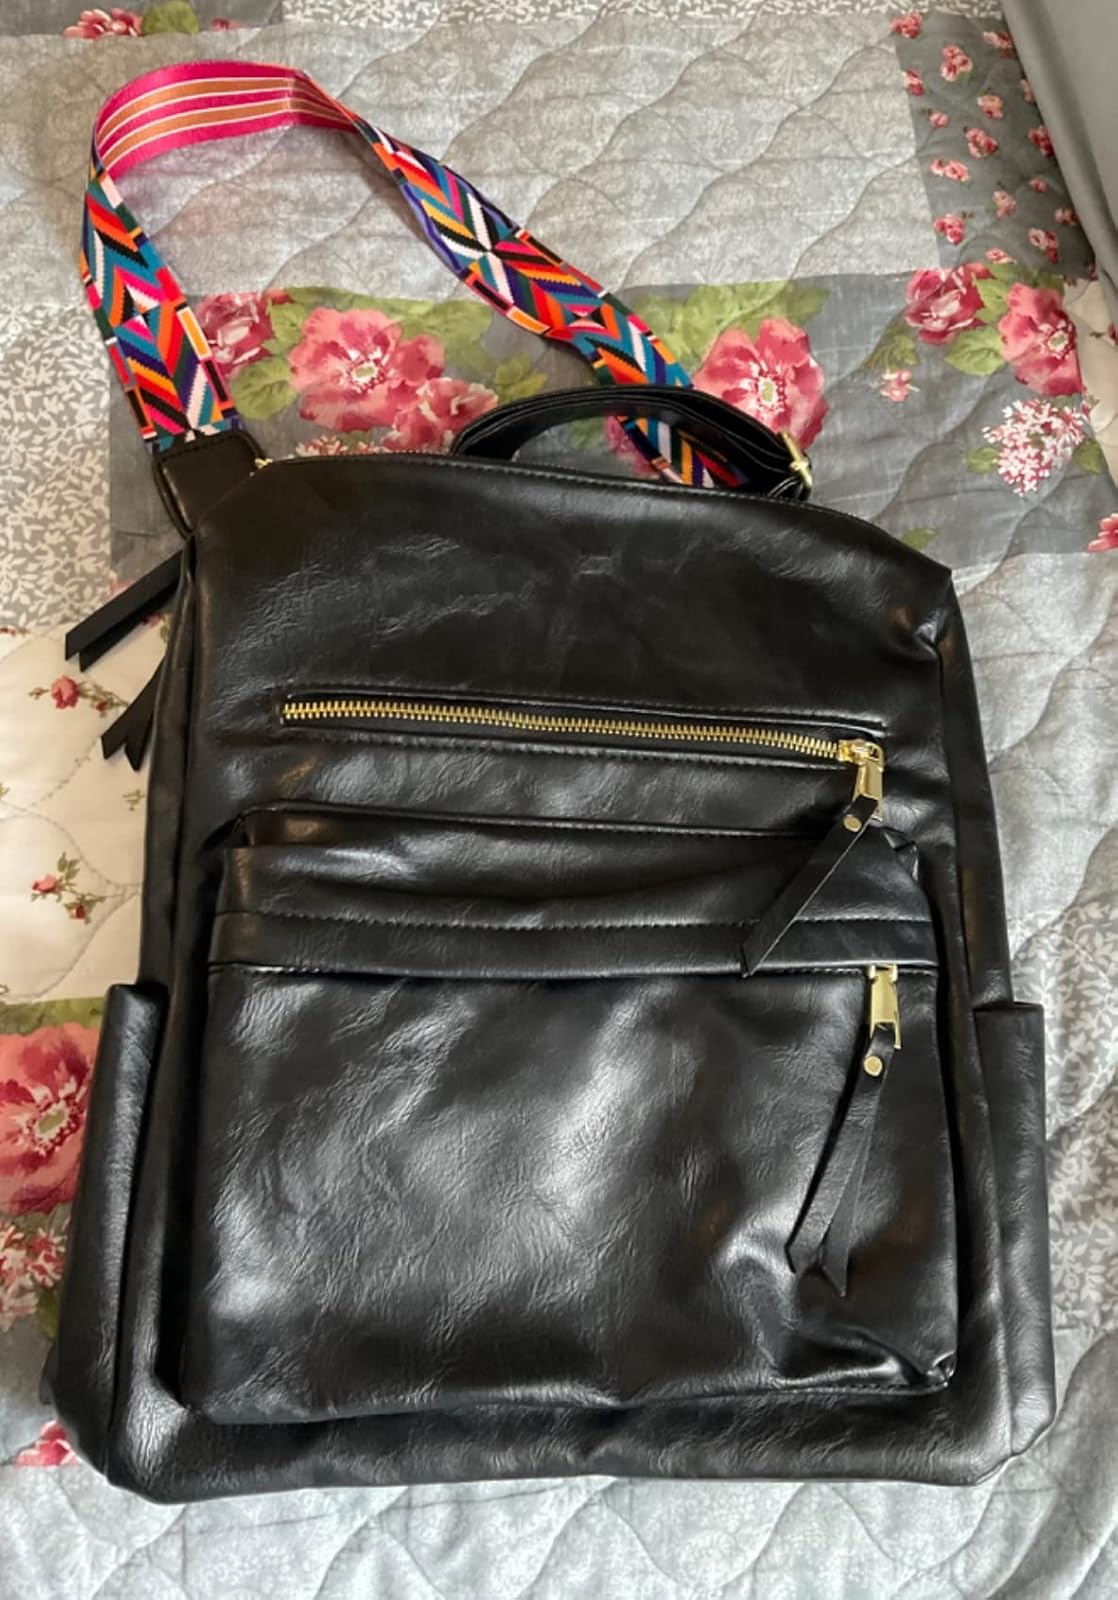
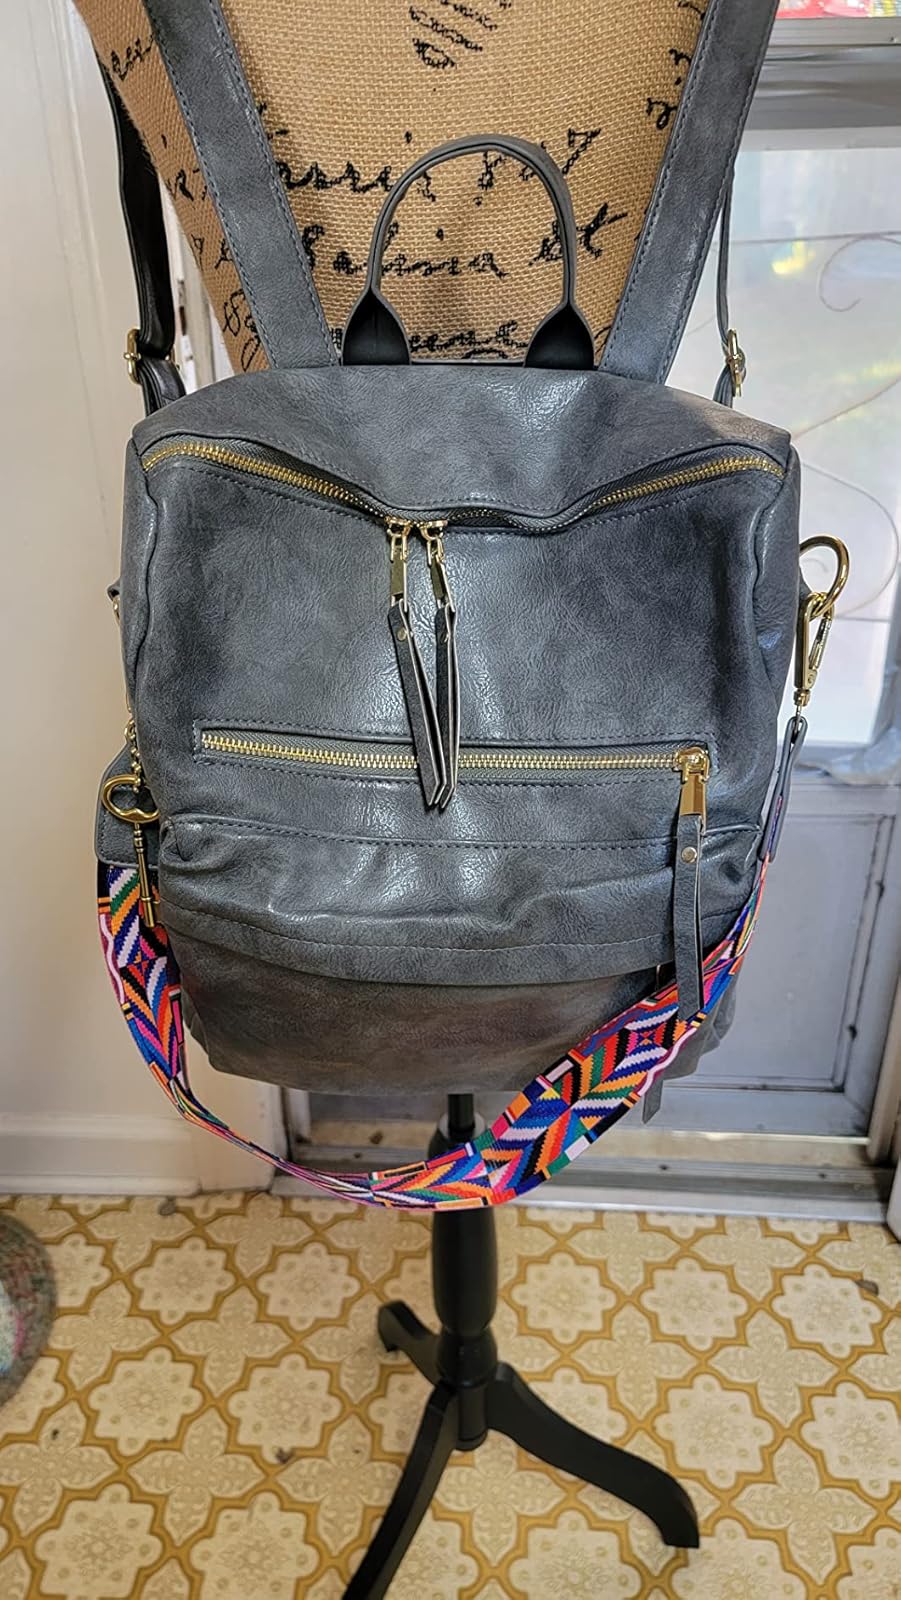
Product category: accessories_handbag
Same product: no